Ella Pilcher

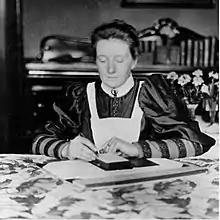
Aviation pioneer Ella Pilcher, Glasgow c. 1895. Via Philip Jarrett.

Ella Sophia Gertrude Pilcher (/4 - 19 May 1939) was a British pioneer aviator, and the first woman to fly in a glider in the British Isles. She co-created and flew in gliders designed by Percy Pilcher, her younger brother, in the 1890s and is considered to be the first woman who sewed wings. She was made an honorary member of the Royal Aeronautical Society in December 1899.